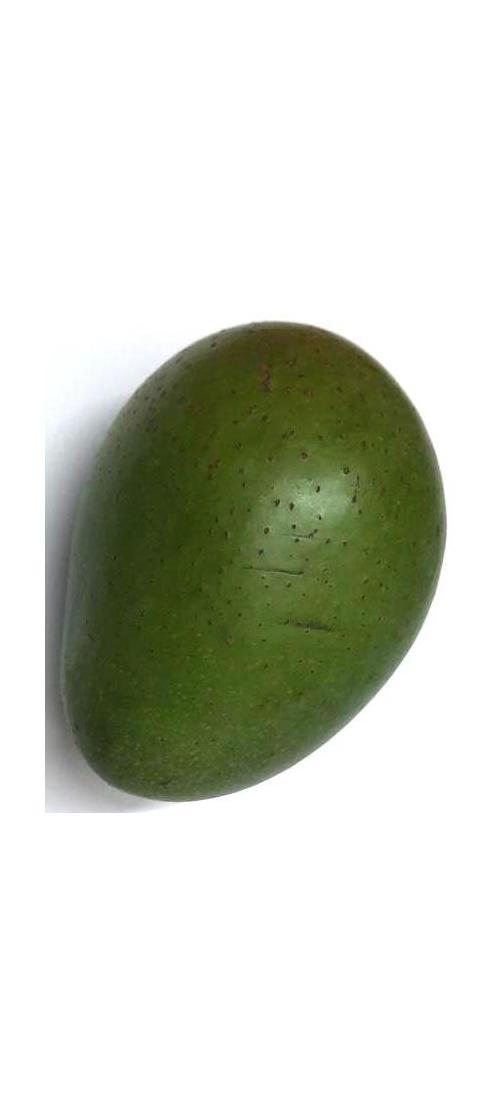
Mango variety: Ashshina Zhinuk